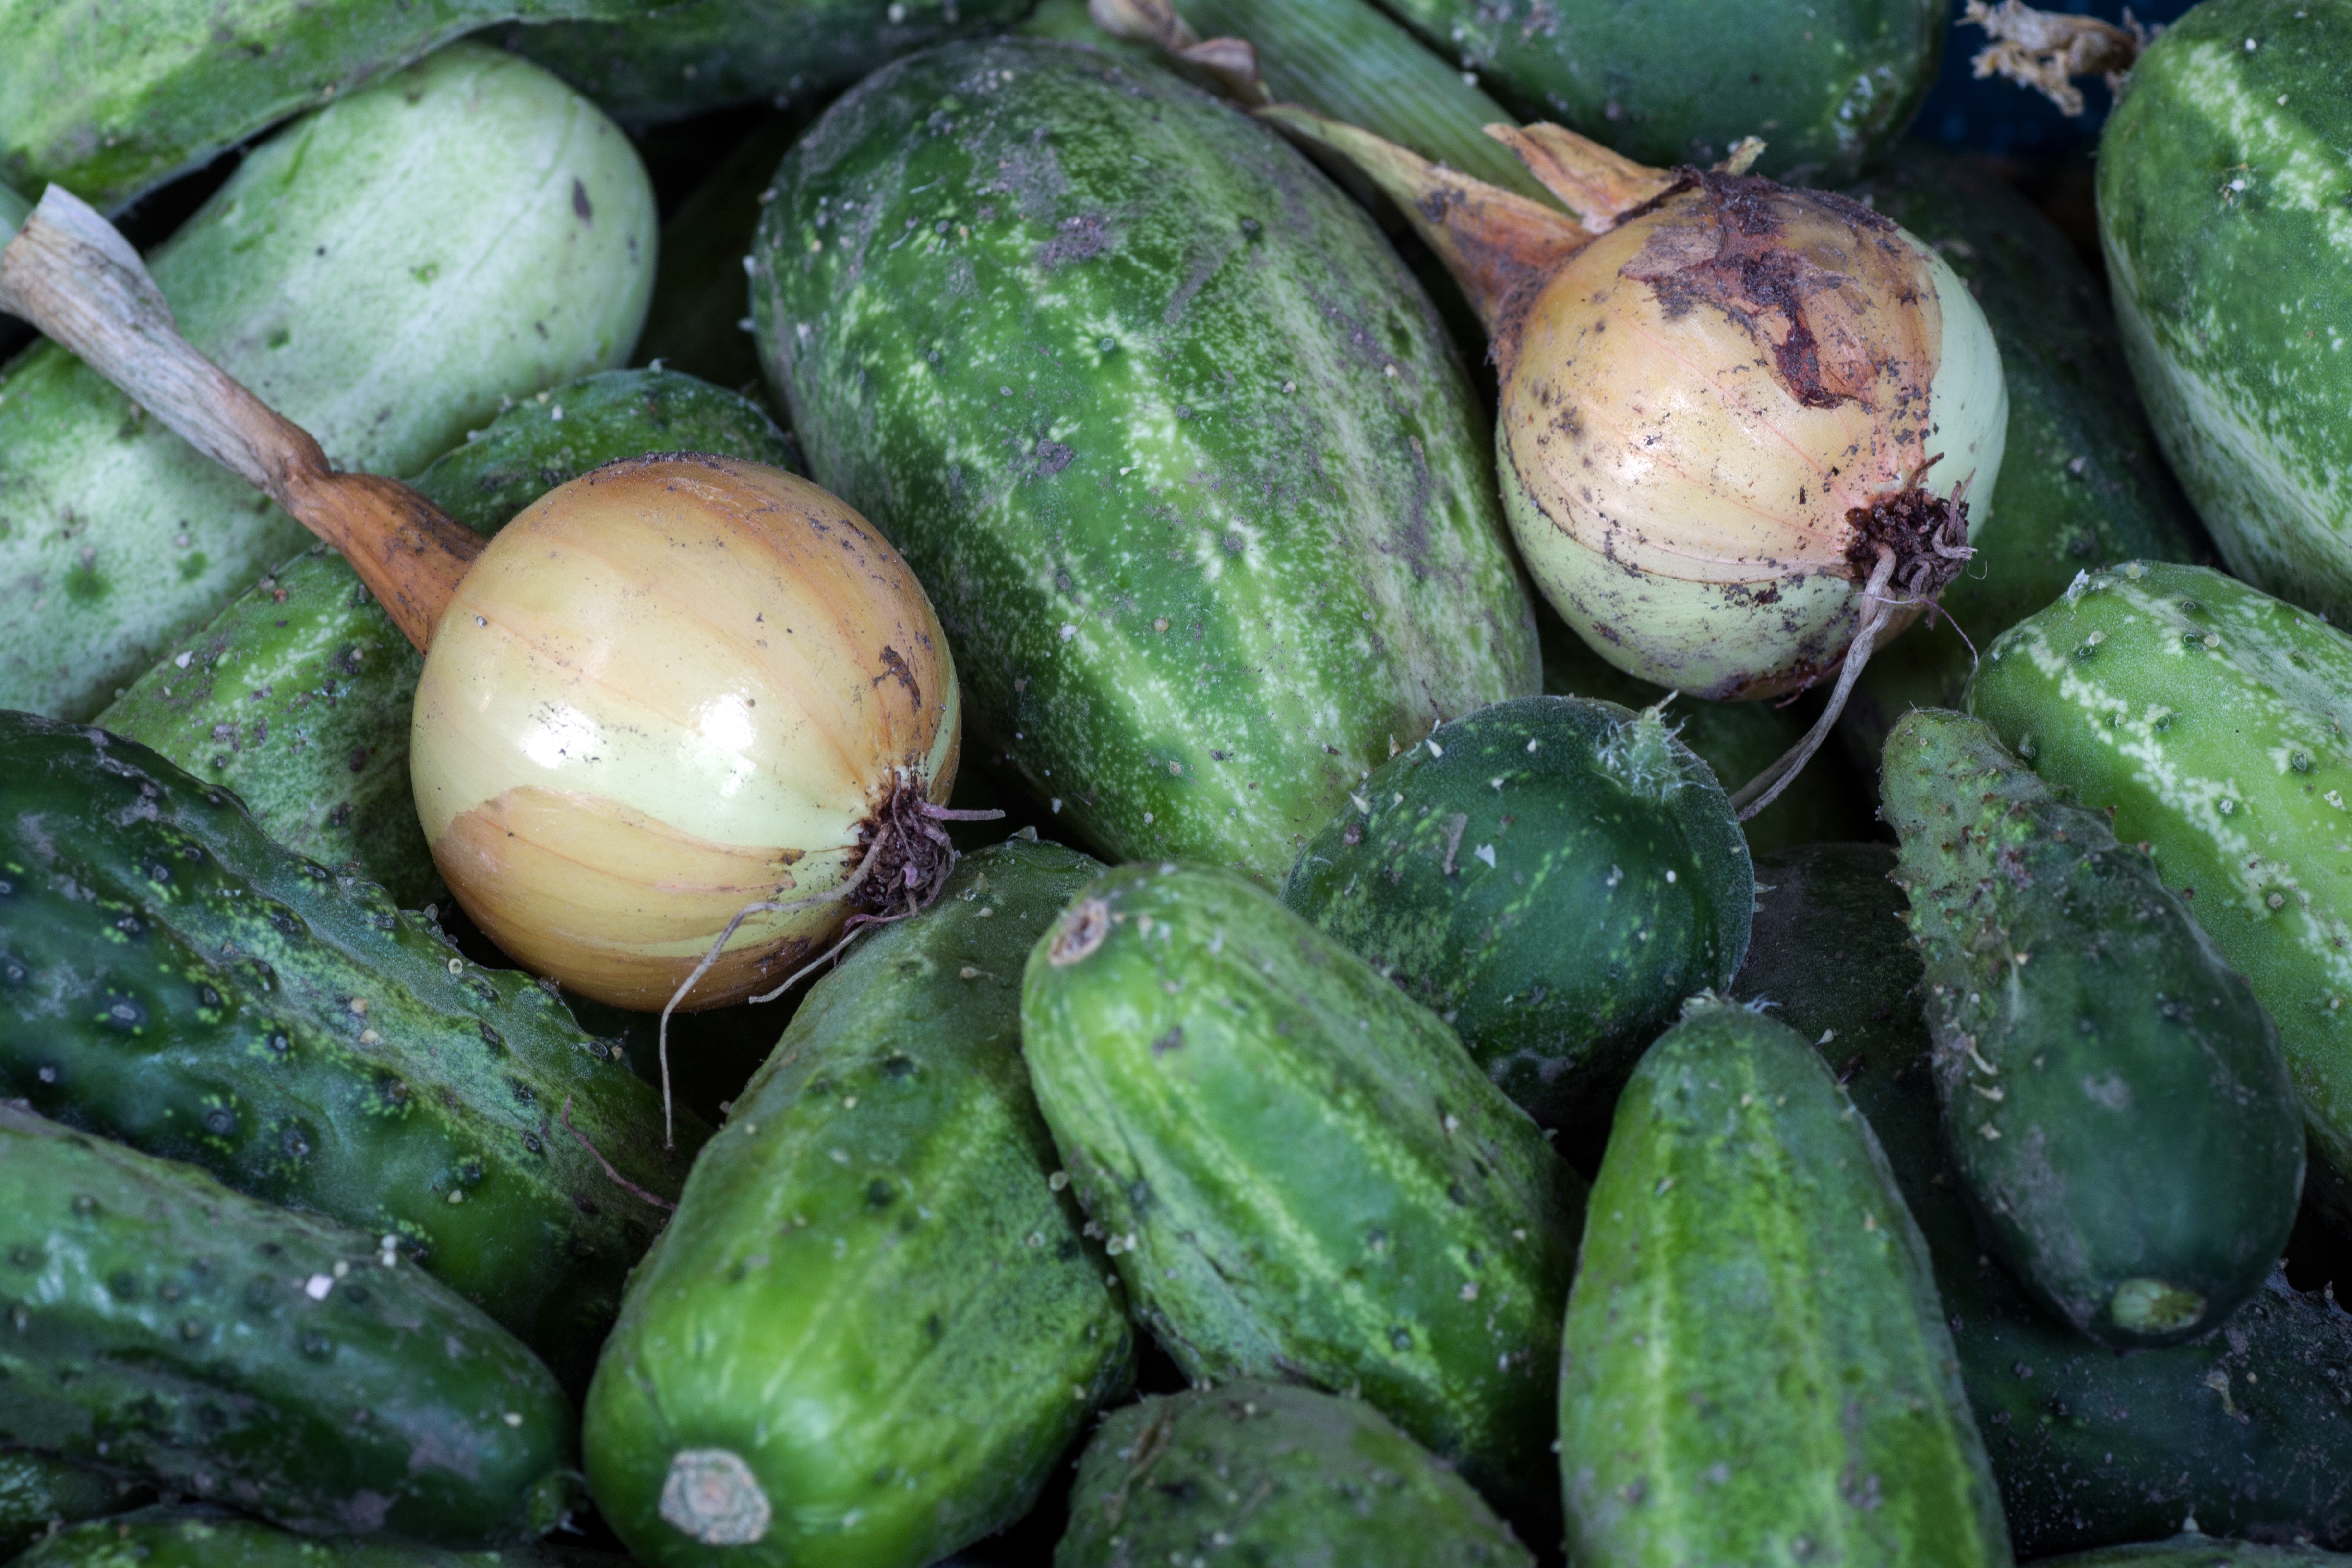
plant, food, produce, vegetable, close, onion, gourd, vegetables, melon, cucurbita, cucumbers, flowering plant, garden cucumber, winter squash, land plant, cucumber gourd and melon family, summer squash